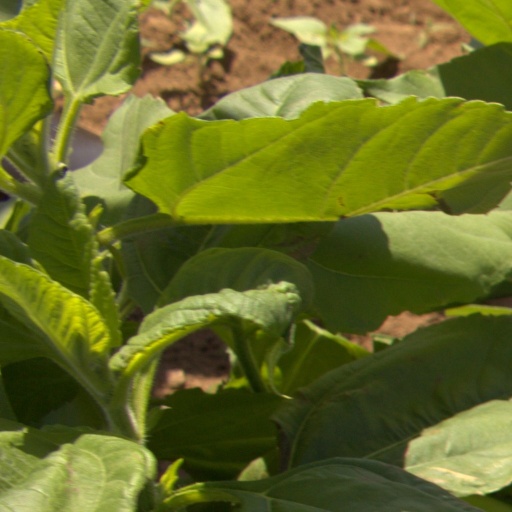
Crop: Jerusalem artichoke